Early Christianity

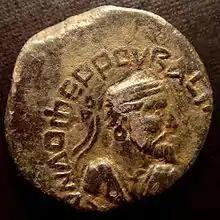
According to tradition, the Indo-Parthian king Gondophares was proselytized by St Thomas, who continued on to southern India, and possibly as far as Malaysia or China.

It is accepted that the Kingdom of Armenia became the first polity to adopt Christianity as its state religion. Although it has long been claimed that Armenia was the first Christian kingdom, according to some scholars this has relied on a source by Agathangelos titled "The History of the Armenians", which has recently been redated, casting some doubt.